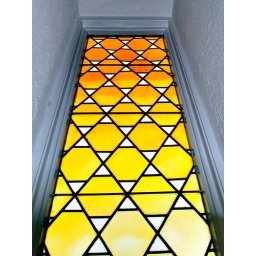
A stained glass window in James Smithson's crypt, inside the Smithsonian Castle. Washington, DC.